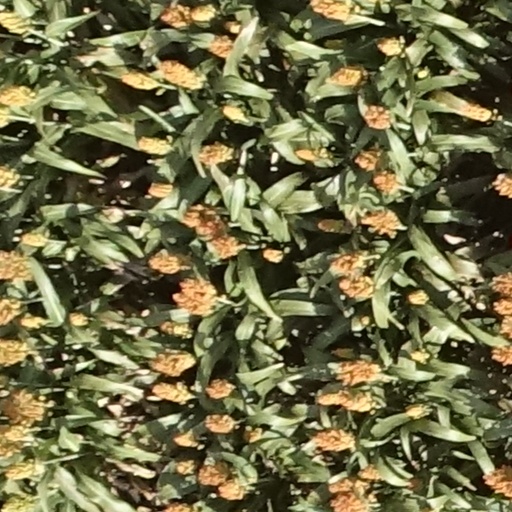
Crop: sorghum